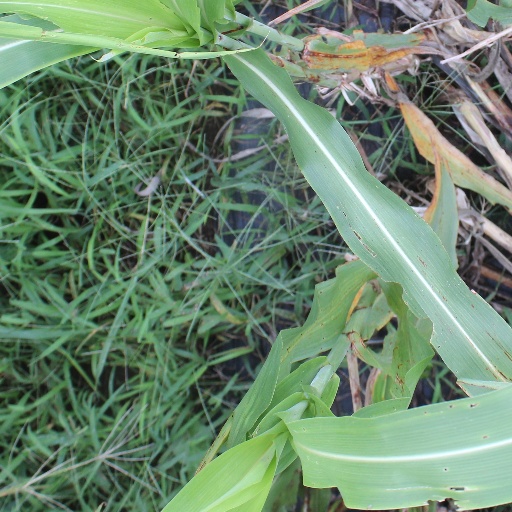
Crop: sorghum